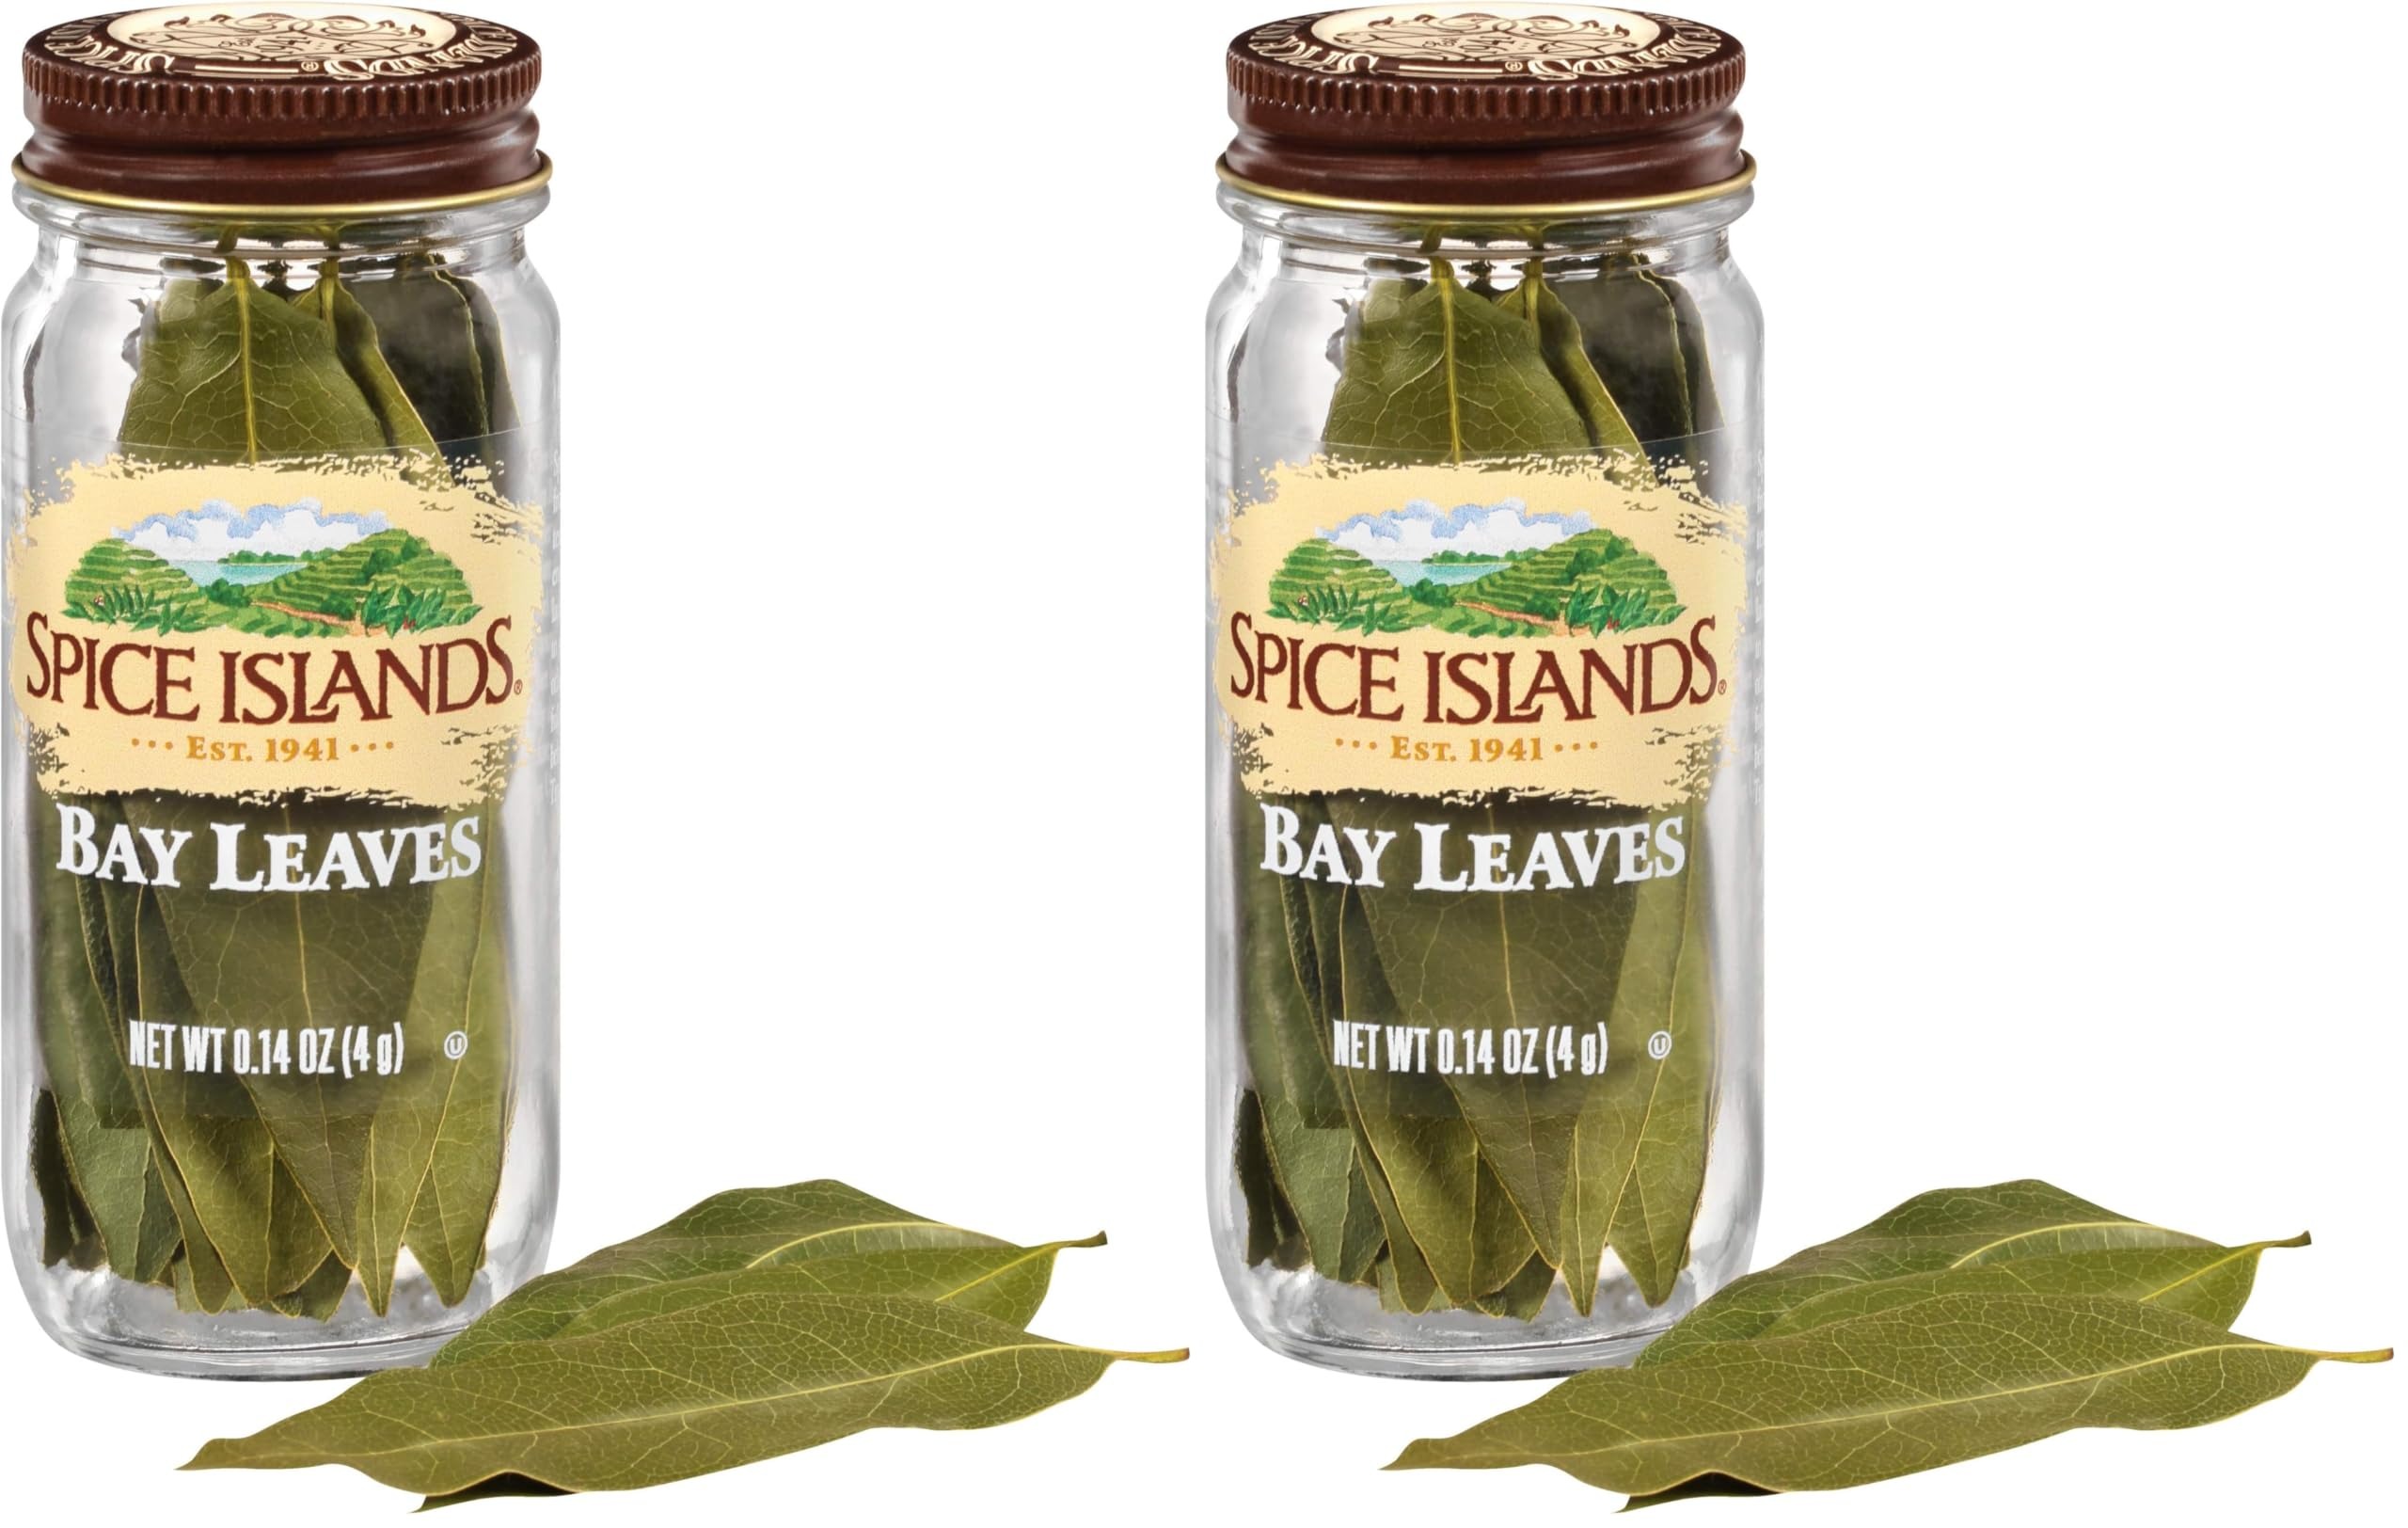
Item Name: Spice Islands Whole Bay Leaf, 0.14 Oz (Pack of 2)
Bullet Point 1: The below information is per pack only
Bullet Point 2: Bay leaf is an essential ingredient in Mediterranean dishes, Bay leaves add a sharp, warm flavor to soups, sauces and marinades
Bullet Point 3: The flavor is released slowly, so add them early in the cooking process
Bullet Point 4: Our spices and herbs don't contain added sugar, fillers or other ingredients
Bullet Point 5: You'll get the most authentic flavor every time
Bullet Point 6: Crafted and packaged to deliver the most intense flavor possible
Value: 0.28
Unit: Ounce

Price: 13.165